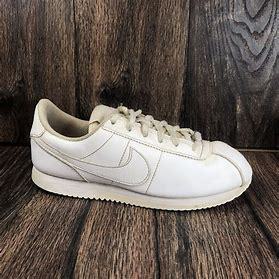
Brand: Nike
Model: Cortez Basic SL